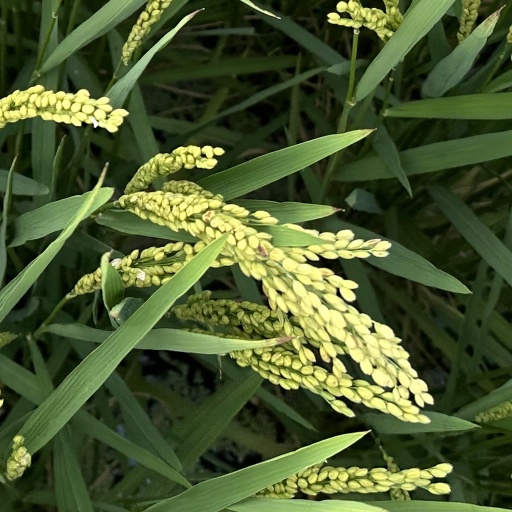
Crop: rice